Nereus and Achilleus

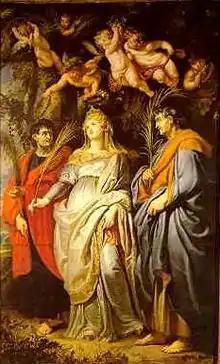
"Saints Domitilla, Nereus, Achilleus", by Peter Paul Rubens.

Nereus and Achilleus are two Roman martyr saints. In the present General Roman Calendar, revised in 1969, Nereus and Achilleus (together) are celebrated (optional memorial) on 12 May.